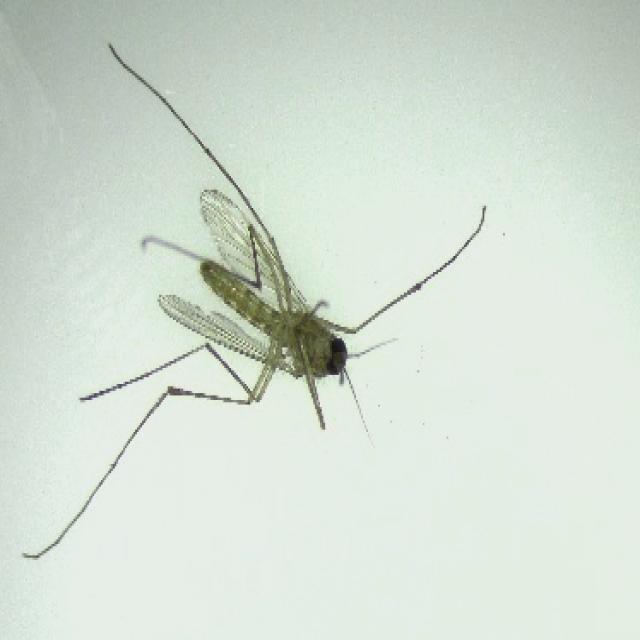
Species: culex_pipiens